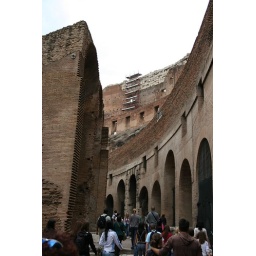
Here is the ground floor path in the colosseum